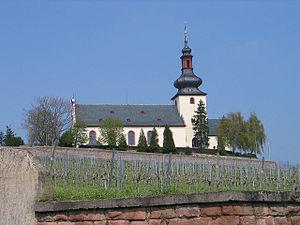
Nierstein est une ville de l'arrondissement de Mayence-Bingen, dans le Land de Rhénanie-Palatinat.